The Isle of Voices

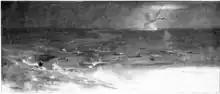
Kalamake, transformed into giant form, crushes the vessel and leaves Keola. Depicted by W. Hatherell.

Keola attempts to blackmail Kalamake for a share of his riches, but Kalamake retaliates by abandoning Keola at sea. He is rescued by a passing ship heading for the Tuamotus islands, but does not get along with the first mate, so jumps overboard when they sight land. To his amazement he discovers he is on the very same island he had earlier visited supernaturally.